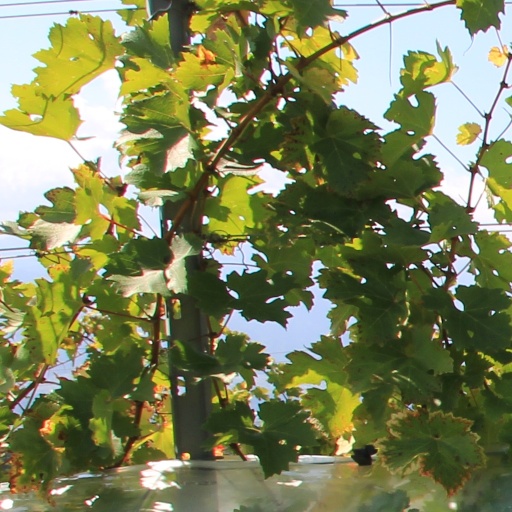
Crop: grape